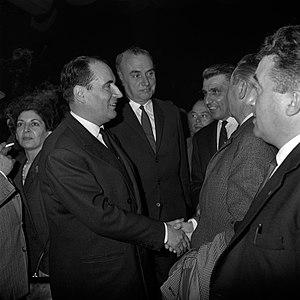
Pas de lieu. Le 20 Octobre 1965. Vue de François Mitterand en visite à Toulouse, lors d'un meeting.